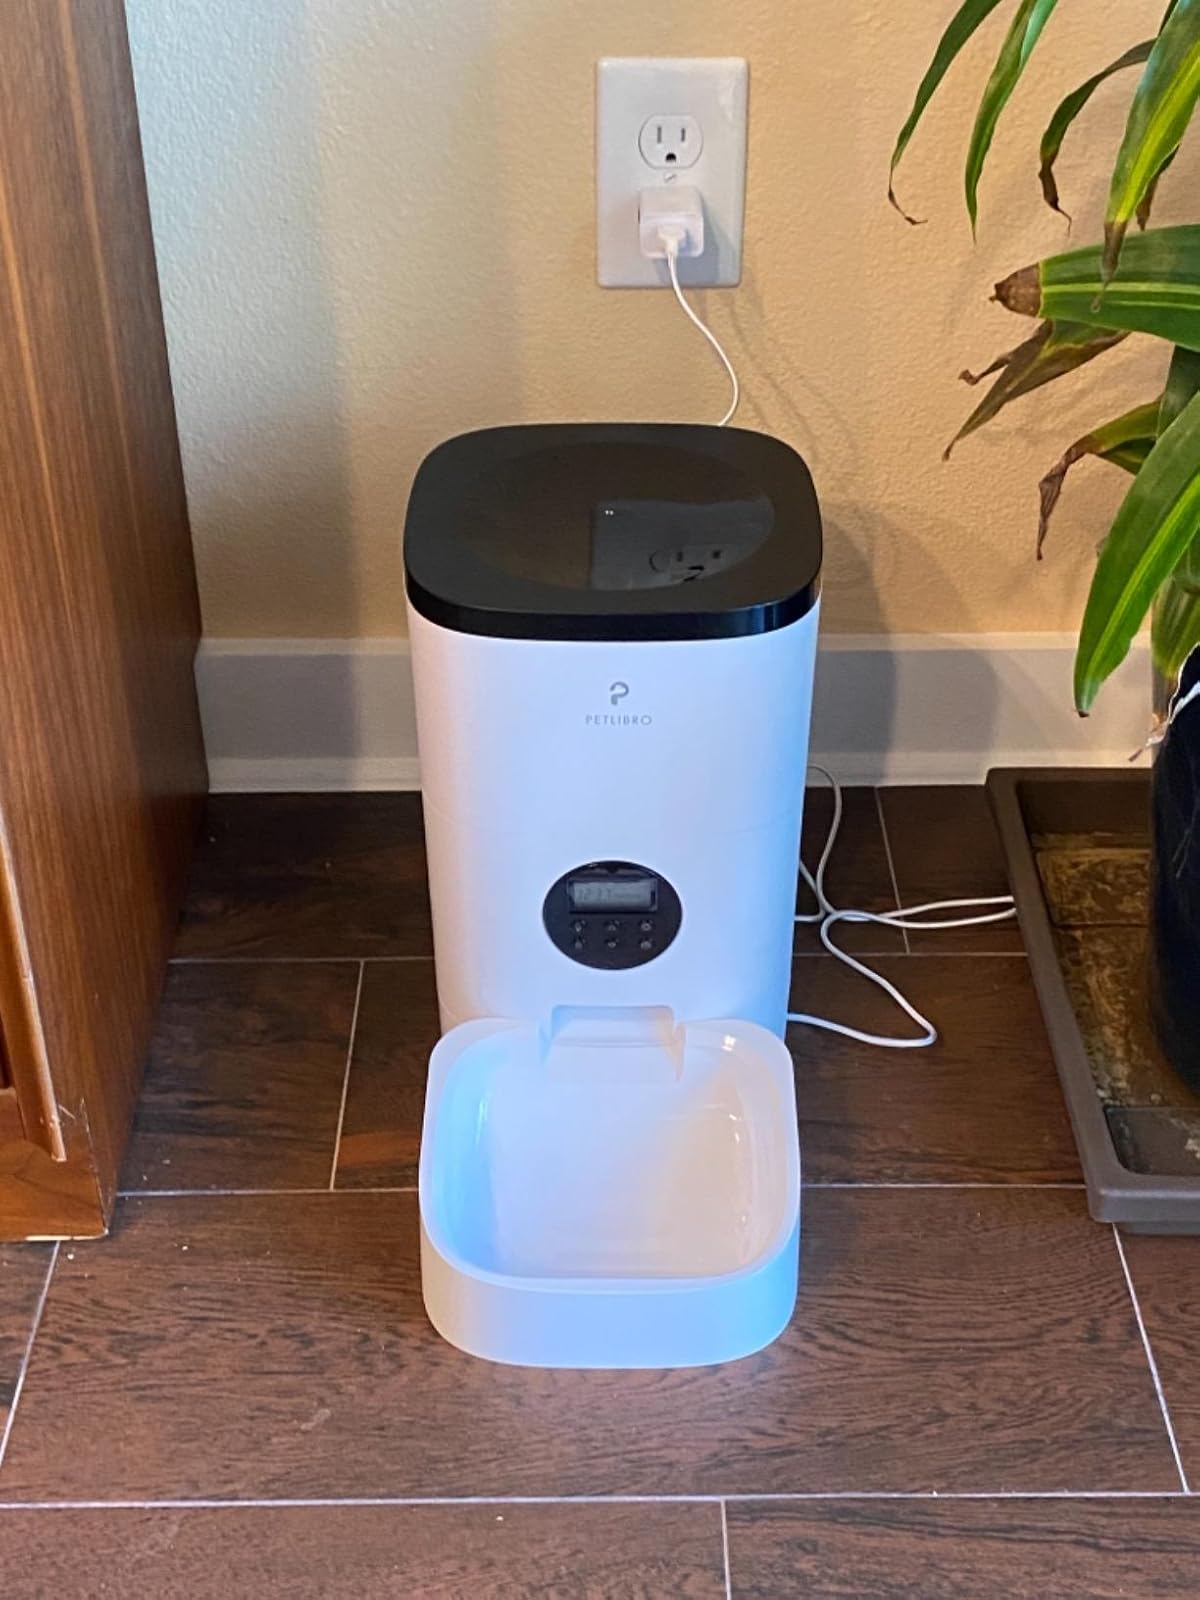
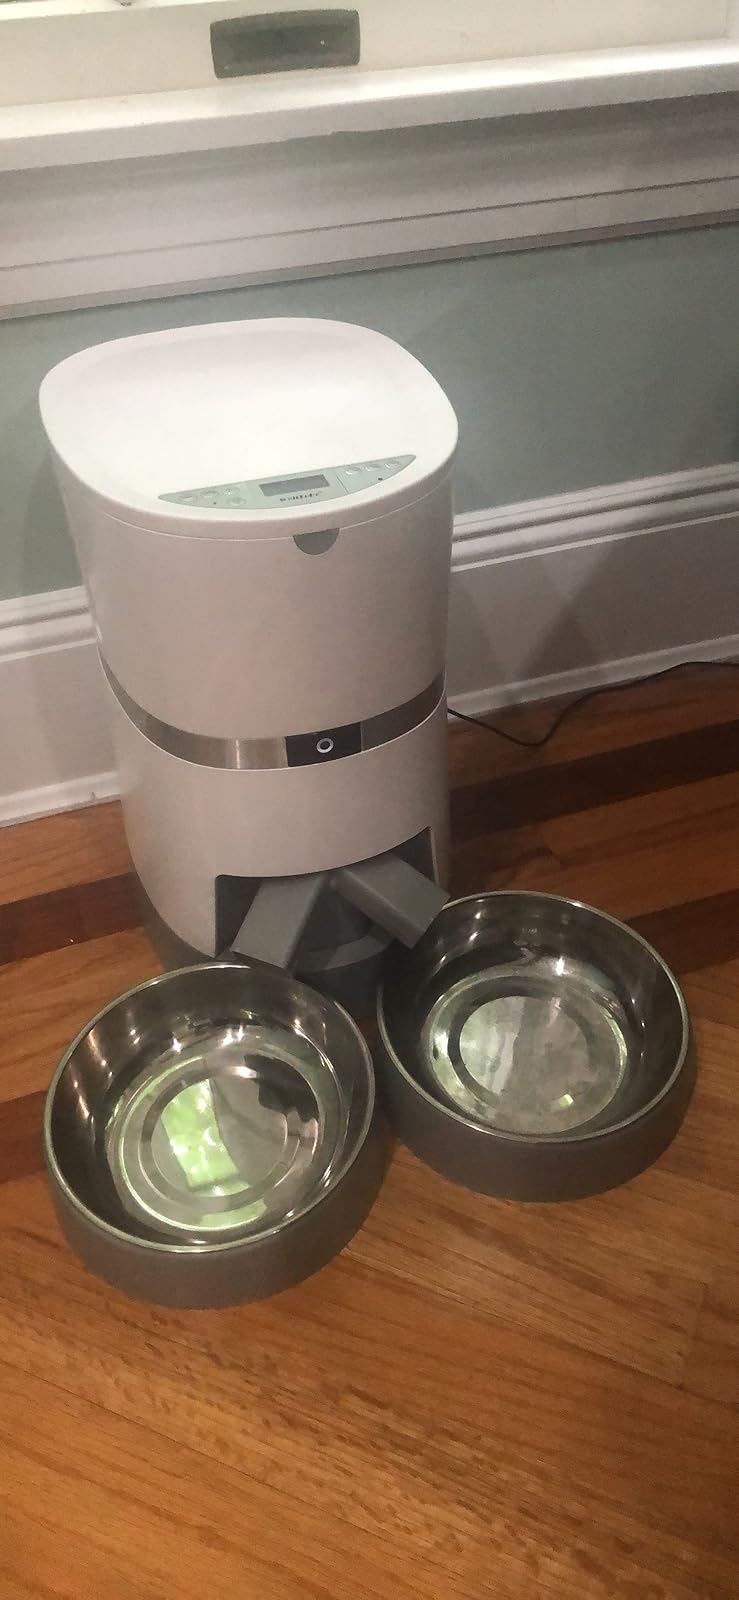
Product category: items_feeder
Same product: no